The Shop Around the Corner

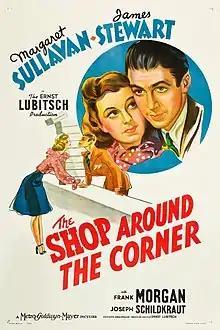
Theatrical release poster

The Shop Around the Corner is a 1940 American romantic comedy-drama film produced and directed by Ernst Lubitsch starring Margaret Sullavan, James Stewart, Frank Morgan, and Joseph Schildkraut. The screenplay by Samson Raphaelson is based on the 1937 Hungarian play "Parfumerie" by Miklós László. The film is about two employees at a leather goods shop in pre-war Budapest who can barely stand each other, not realizing they are falling in love as anonymous correspondents through their letters. It follows social themes associated with the lives of the middle class. Though the film did not do well in the box office, it was met with generally positive reviews from film critics. It has since been adapted into three productions. In 1999 "The Shop Around the Corner" was selected with 24 other films to be included in the National Film Registry. It is also included in the top 100 movies selected by "Time" magazine.